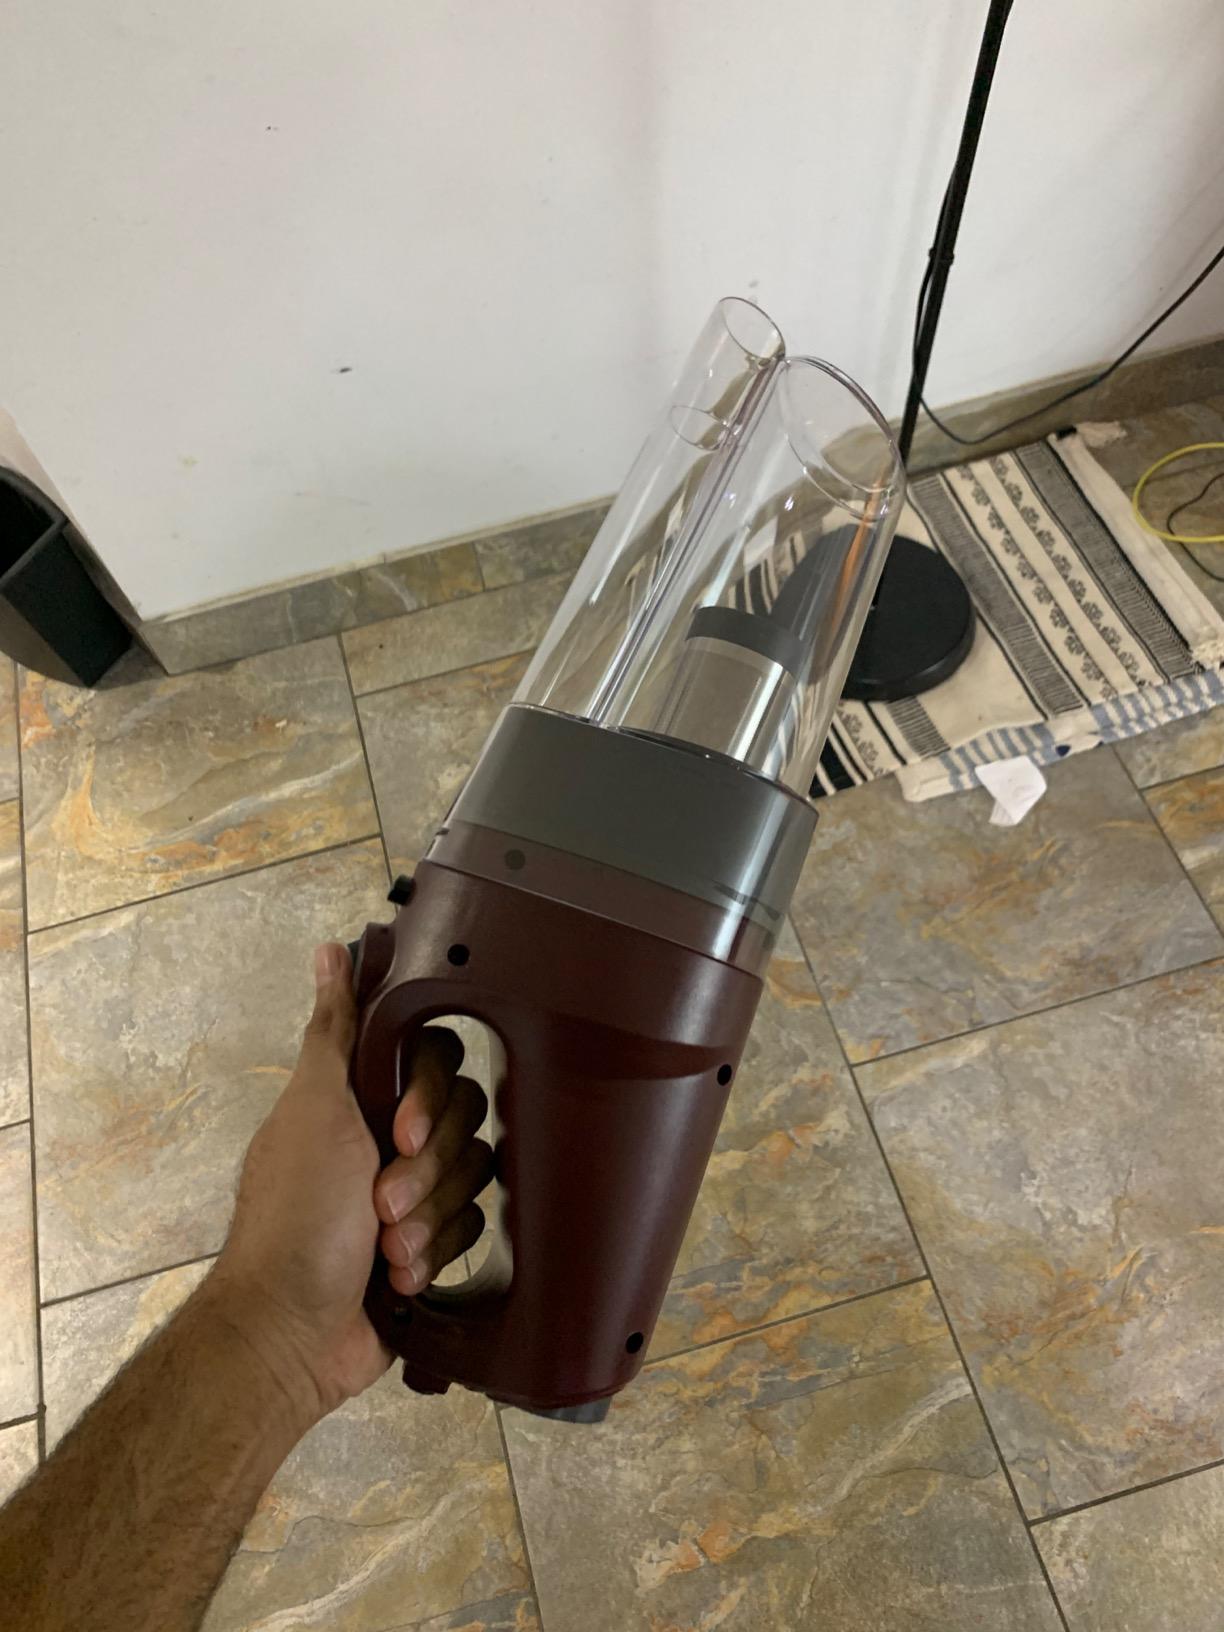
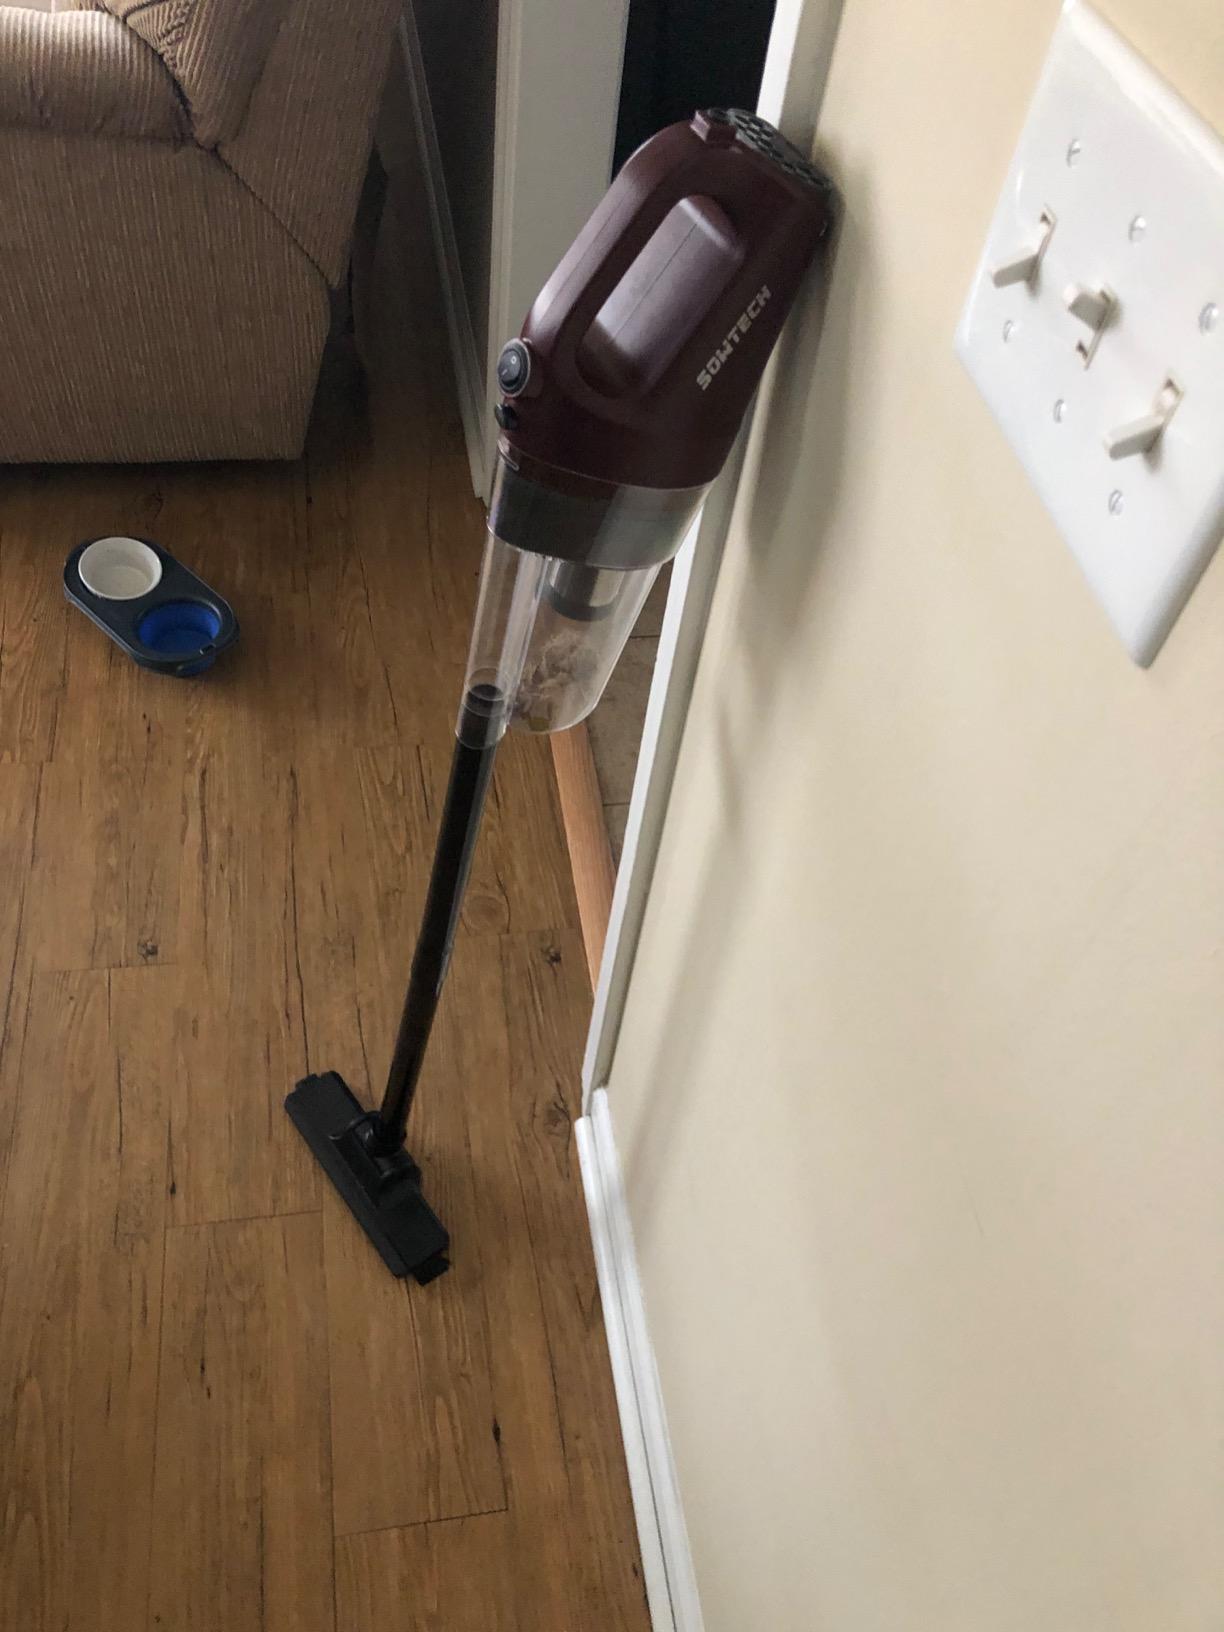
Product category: items_vacuum
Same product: yes